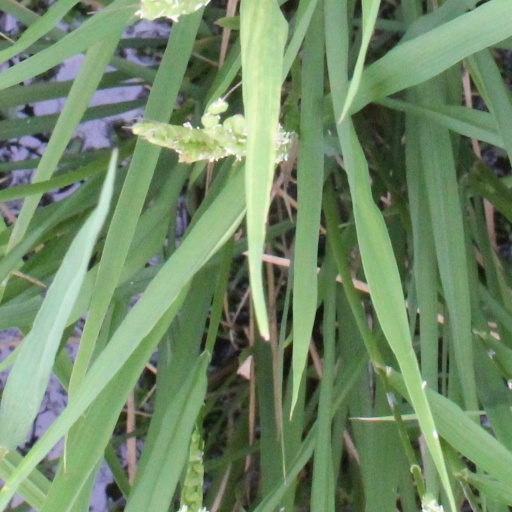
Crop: rice